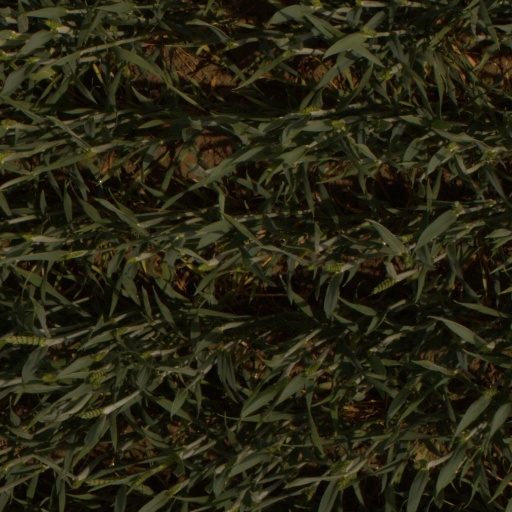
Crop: wheat